Baker Congregational Church

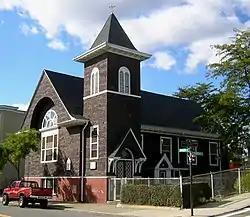
View of the church from the corner of Saratoga and Byron St.

The Baker Congregational Church is a historic Congregational church at 760 Saratoga Street in East Boston, Massachusetts.